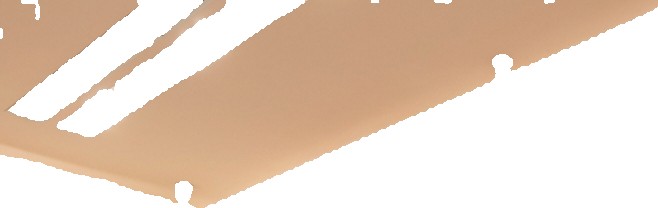
Surface category: ceiling